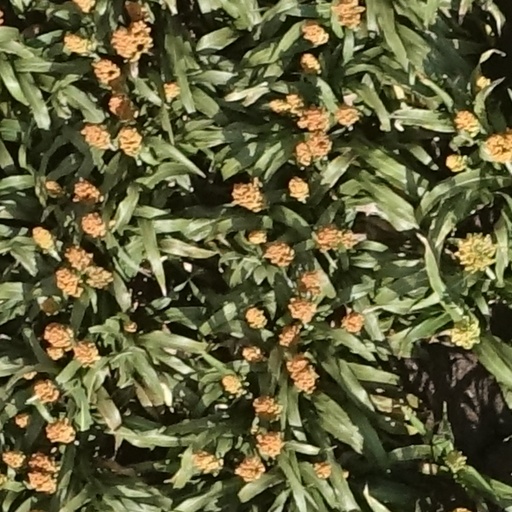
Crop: sorghum